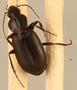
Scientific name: Calathus advena
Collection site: Rocky Mountains NEON (RMNP), plot RMNP_012